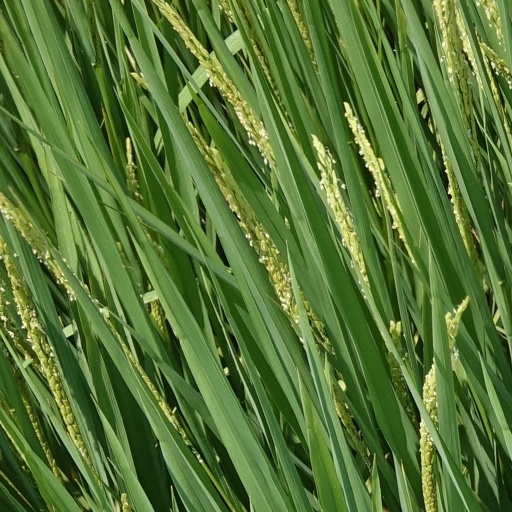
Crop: rice